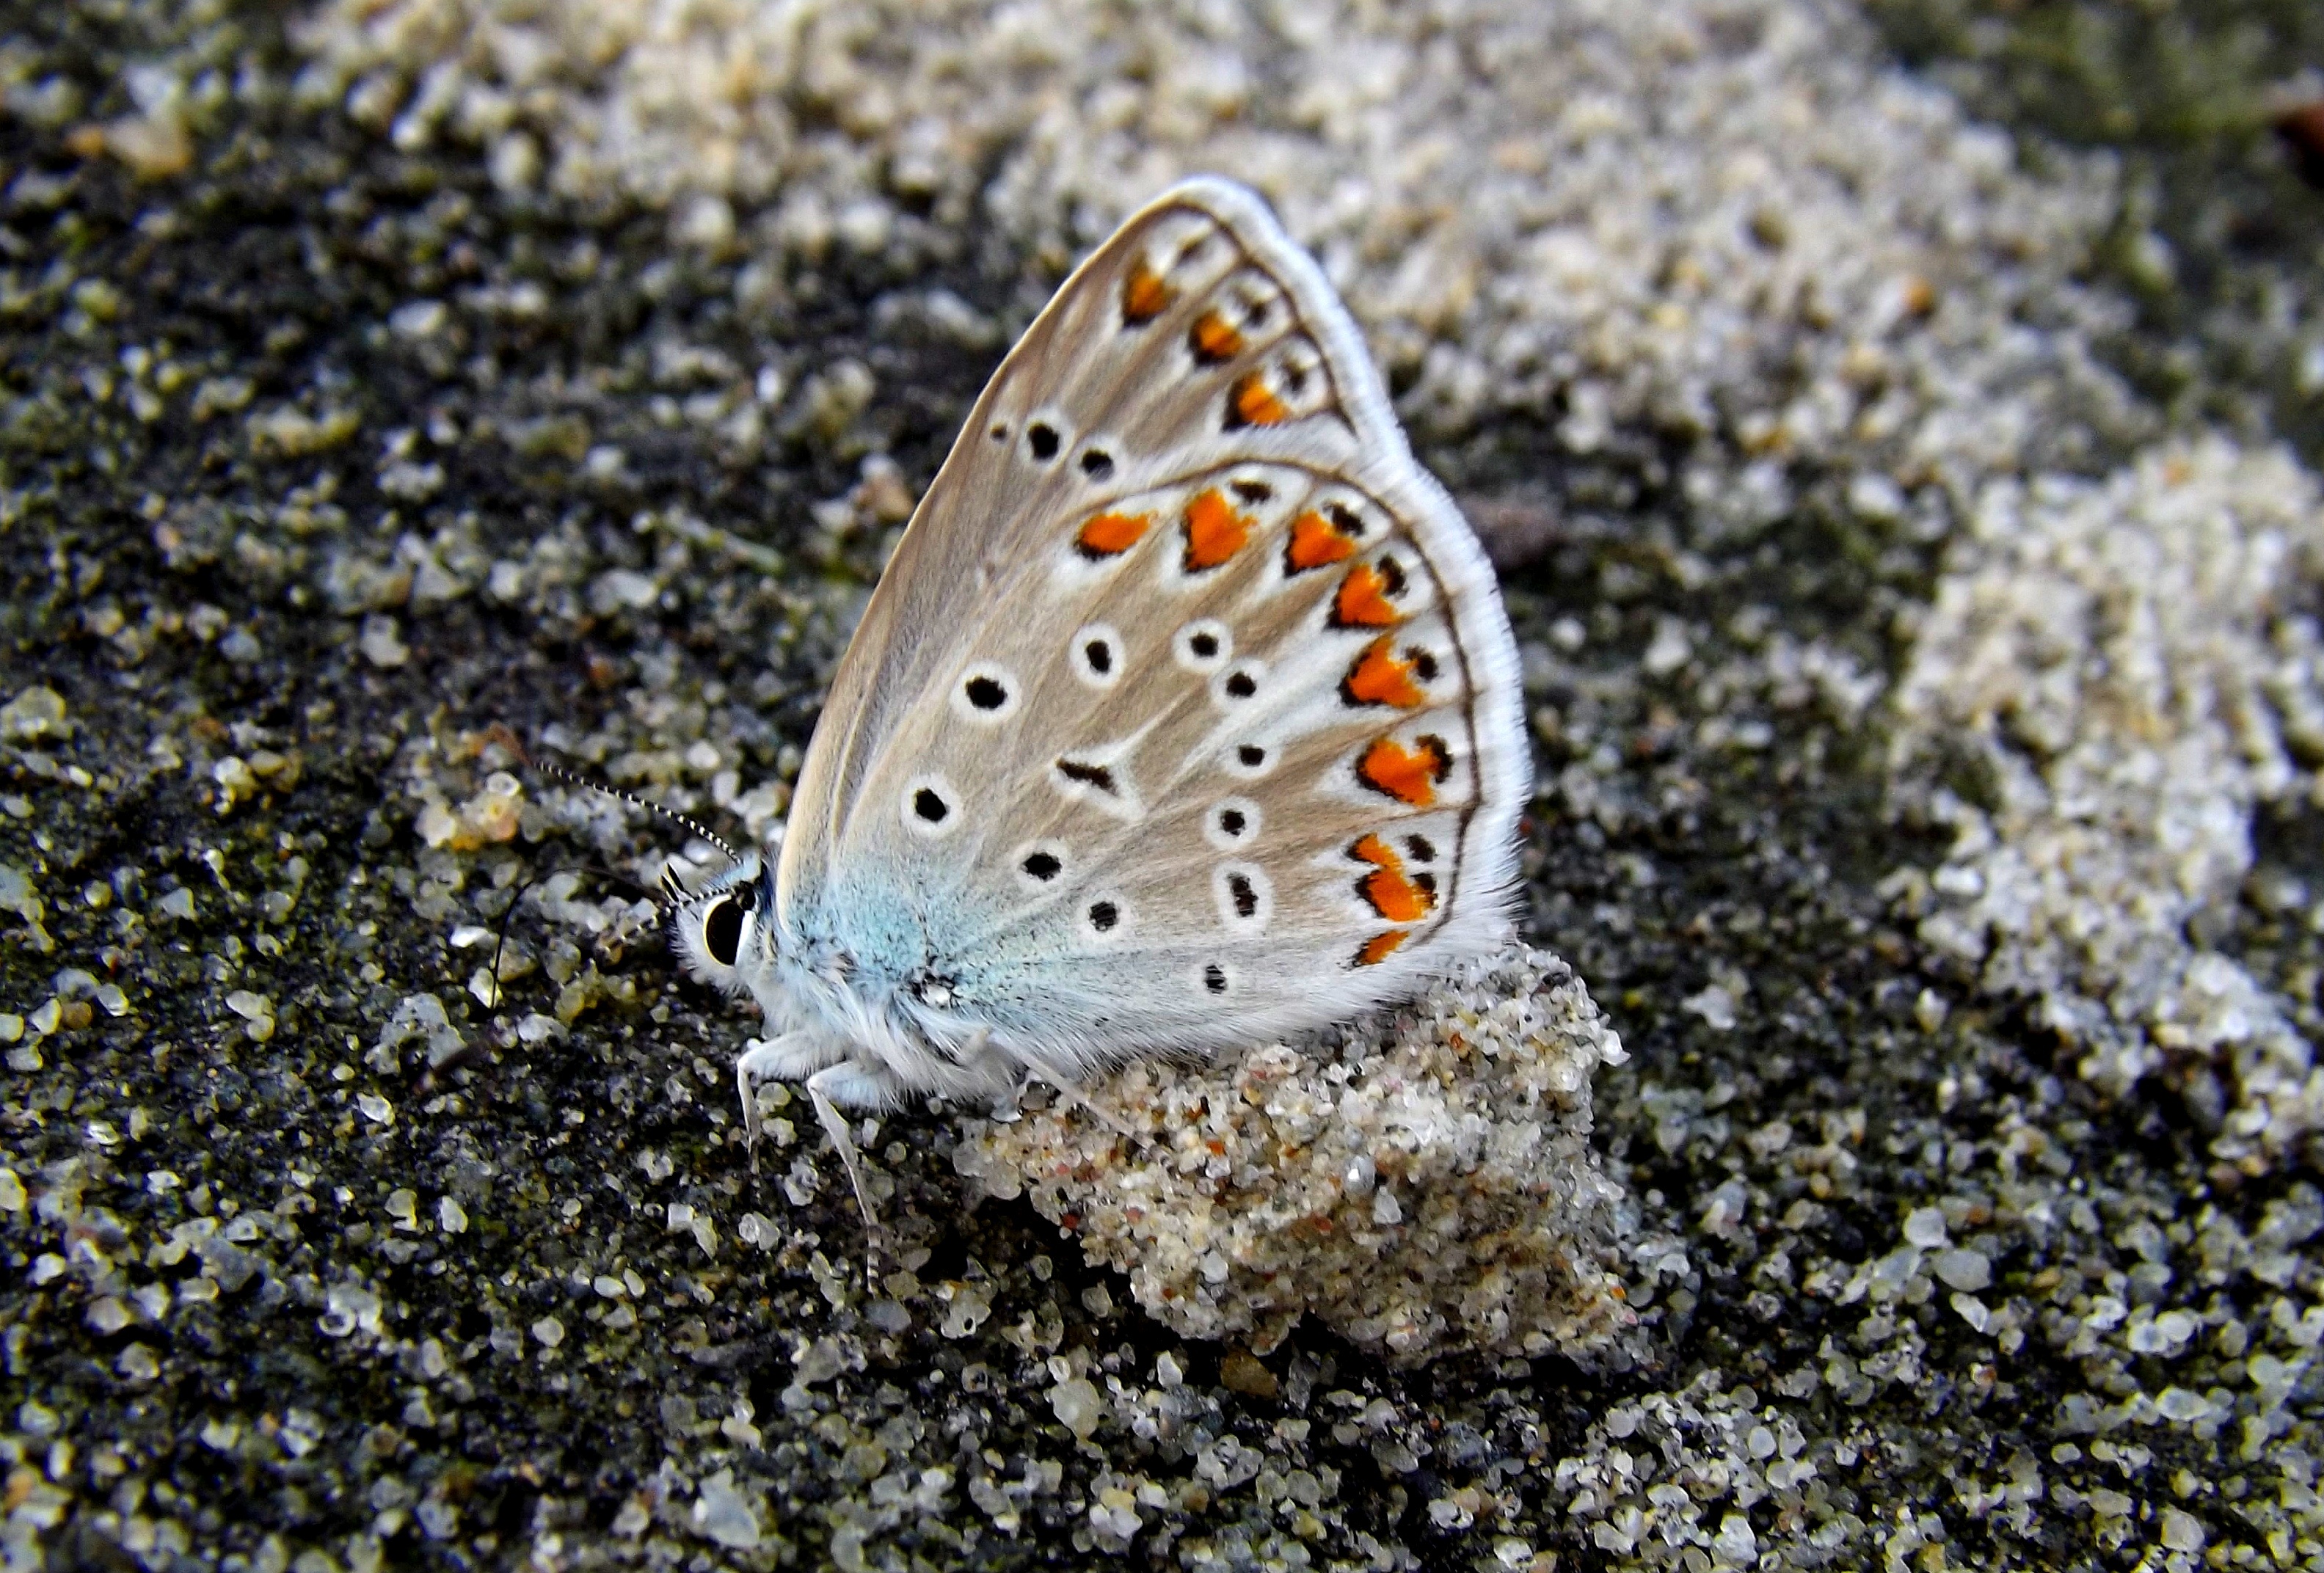
nature, sand, leaf, wildlife, insect, biology, butterfly, fauna, invertebrate, close up, coloring, insecta, macro photography, organism, pollinator, marine biology, moths and butterflies, lycaenid